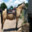
Label: horse